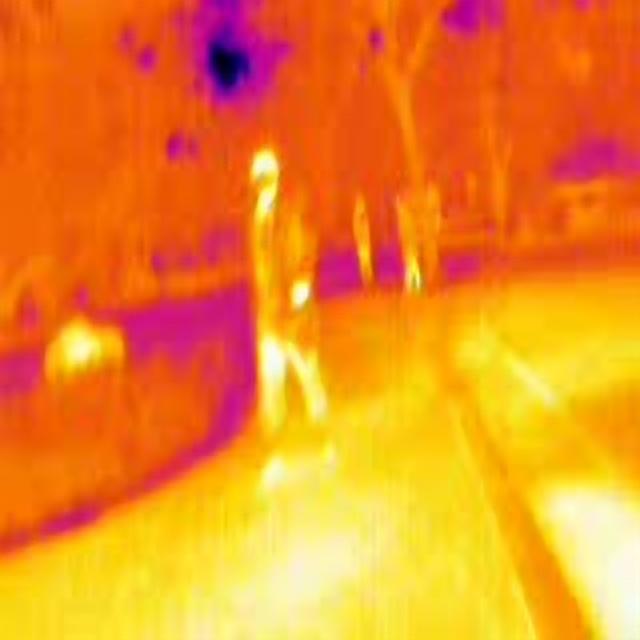
Detected objects:
label: person
label: person
label: person